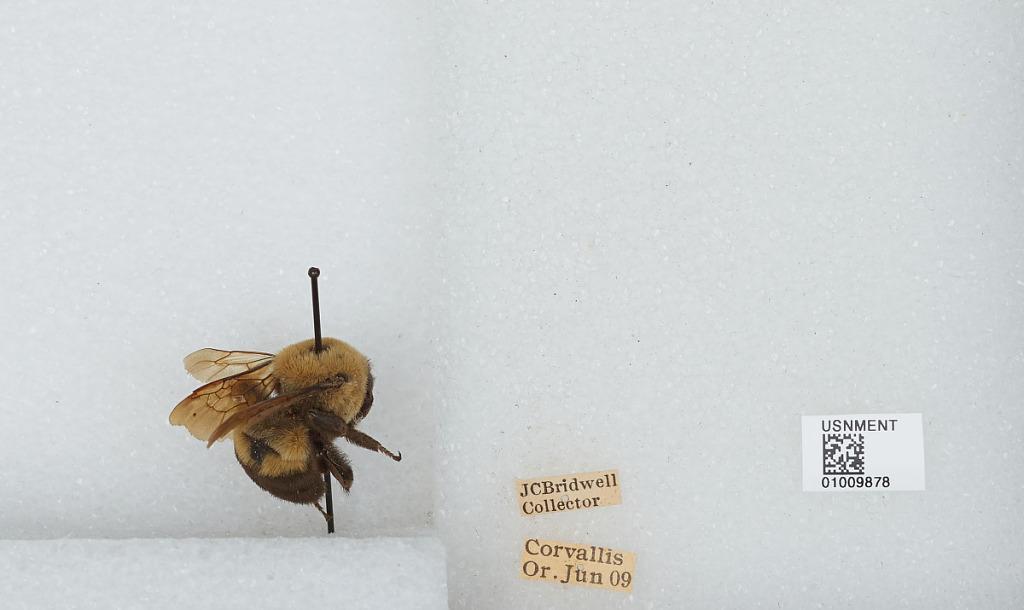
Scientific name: Bombus (Separatobombus) griseocollis (De Geer)
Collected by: J. Bridwell
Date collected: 1909-6-
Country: United States
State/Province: Oregon
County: Benton
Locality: Corvallis
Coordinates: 44.5667, -123.283